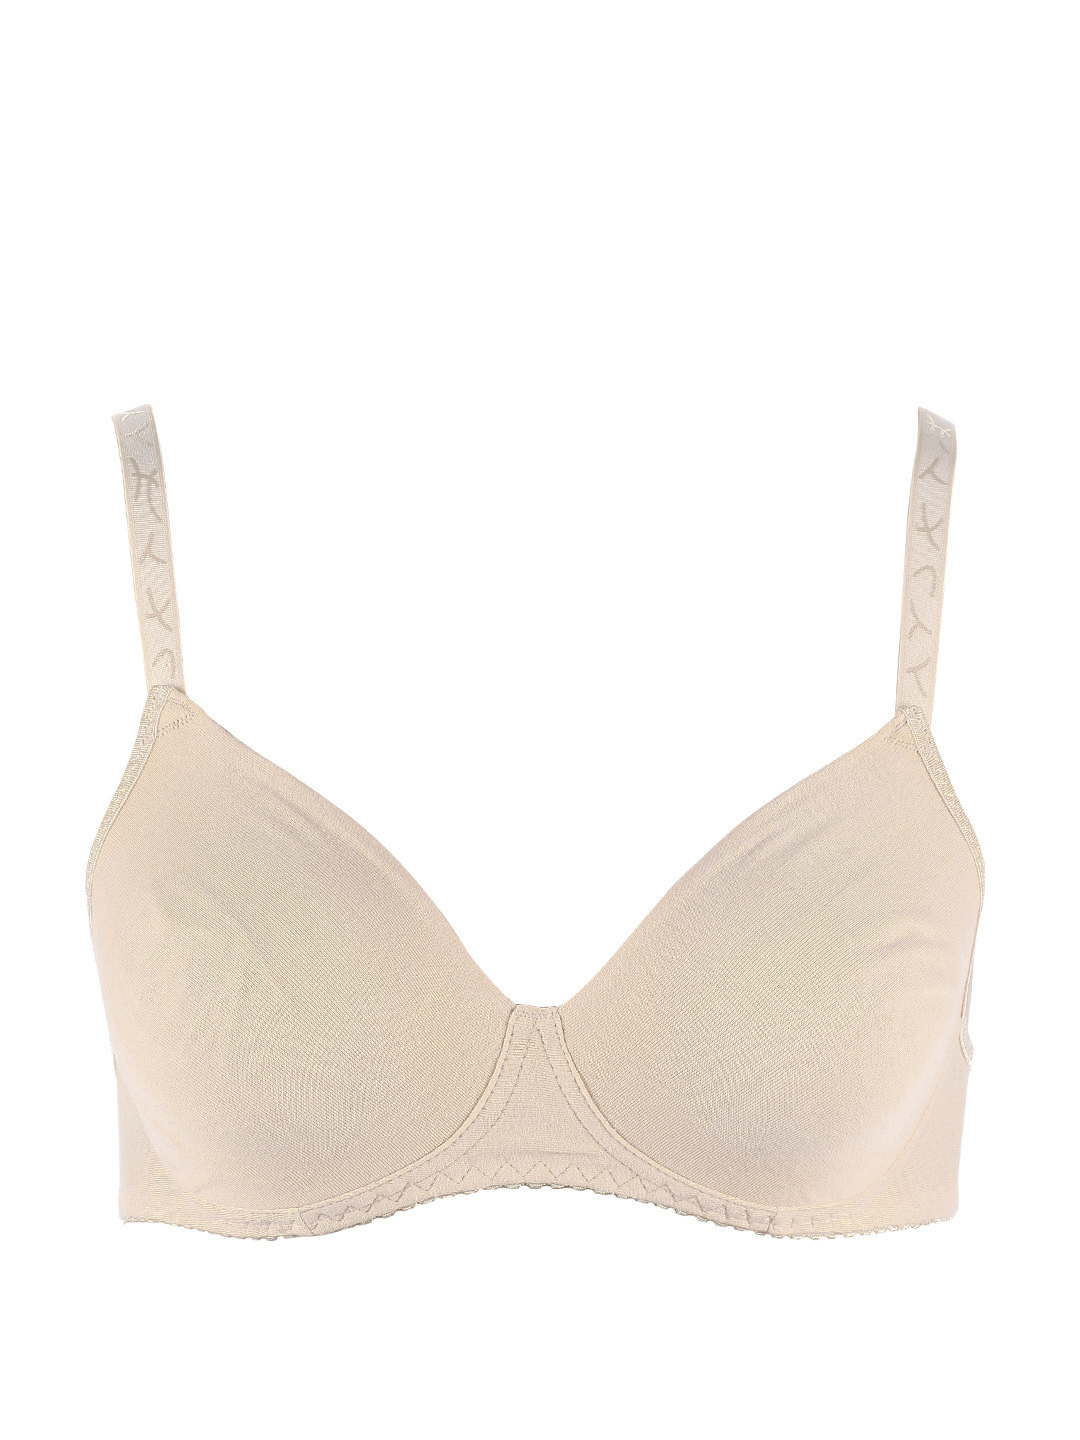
Enamor Women Smooth Skin Bra
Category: Apparel / Innerwear / Bra
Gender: Women
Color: Skin
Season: Summer 2014
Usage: Casual